JJ Lehto

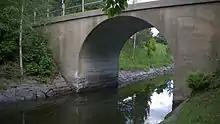
The scene of the boating incident

Lehto won four times in 2003 (including the prestigious Petit Le Mans event at Road Atlanta), but it was not until the factory Audi squad left the ALMS series that he was finally able to reap full rewards in 2004 and score his first championship success since his 1988 title in the British Formula Three, picking up six victories on the way.